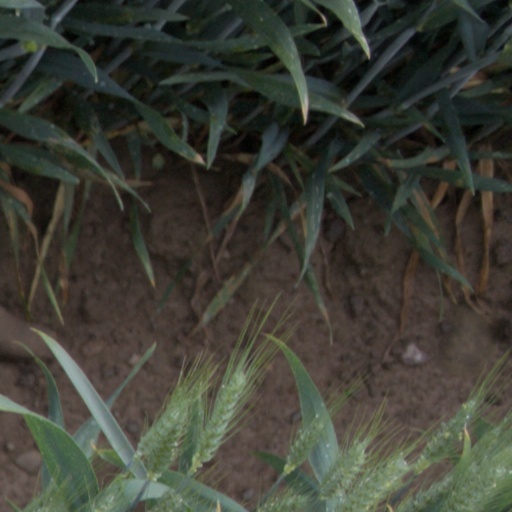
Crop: wheat